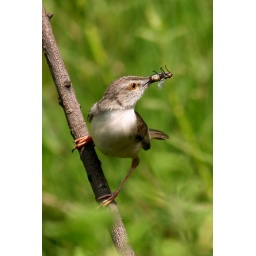
This picture taken by near chennai city. Burma nagar one of the water birds area in local.